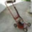
Label: lawn_mower